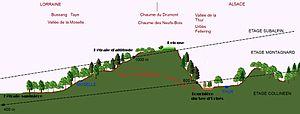
Croquis végétation des Vosges méridionales - Bussang
Le col de Bussang est l'un des cols les plus fréquentés du massif des Vosges, en France. Situé dans la région Grand Est à 727 m d'altitude, il relie la Lorraine et l'Alsace par la route nationale 66. Les deux communes de ce col dans un socle sédimentaire friable et cassant sont Bussang du côté lorrain et Urbès du côté alsacien. Le passage des crêtes à hauteur de Bussang fait partie des principaux cols historiques qui traversent les Vosges depuis l’Antiquité aux côtés du col du Bonhomme, du col du Donon et du col de Saverne.